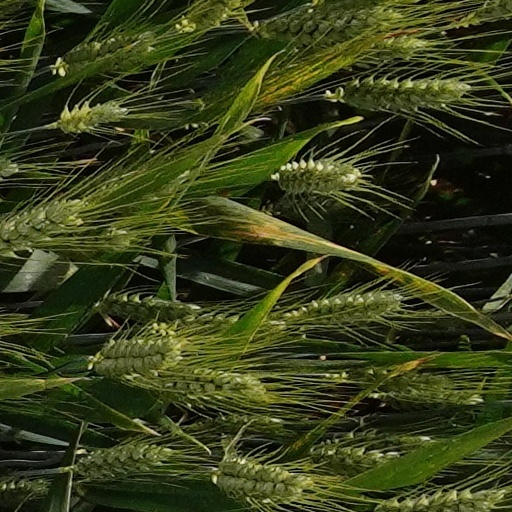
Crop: wheat